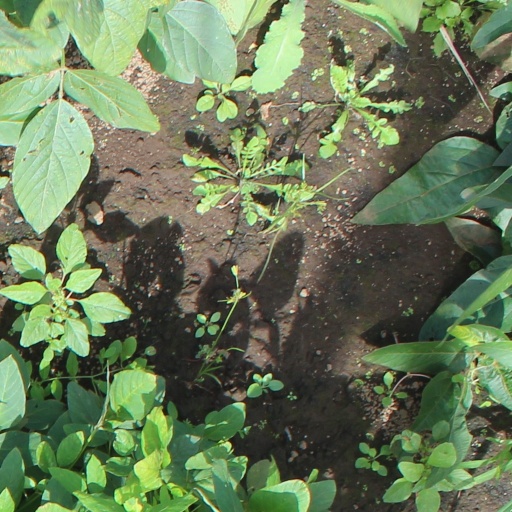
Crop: soybean